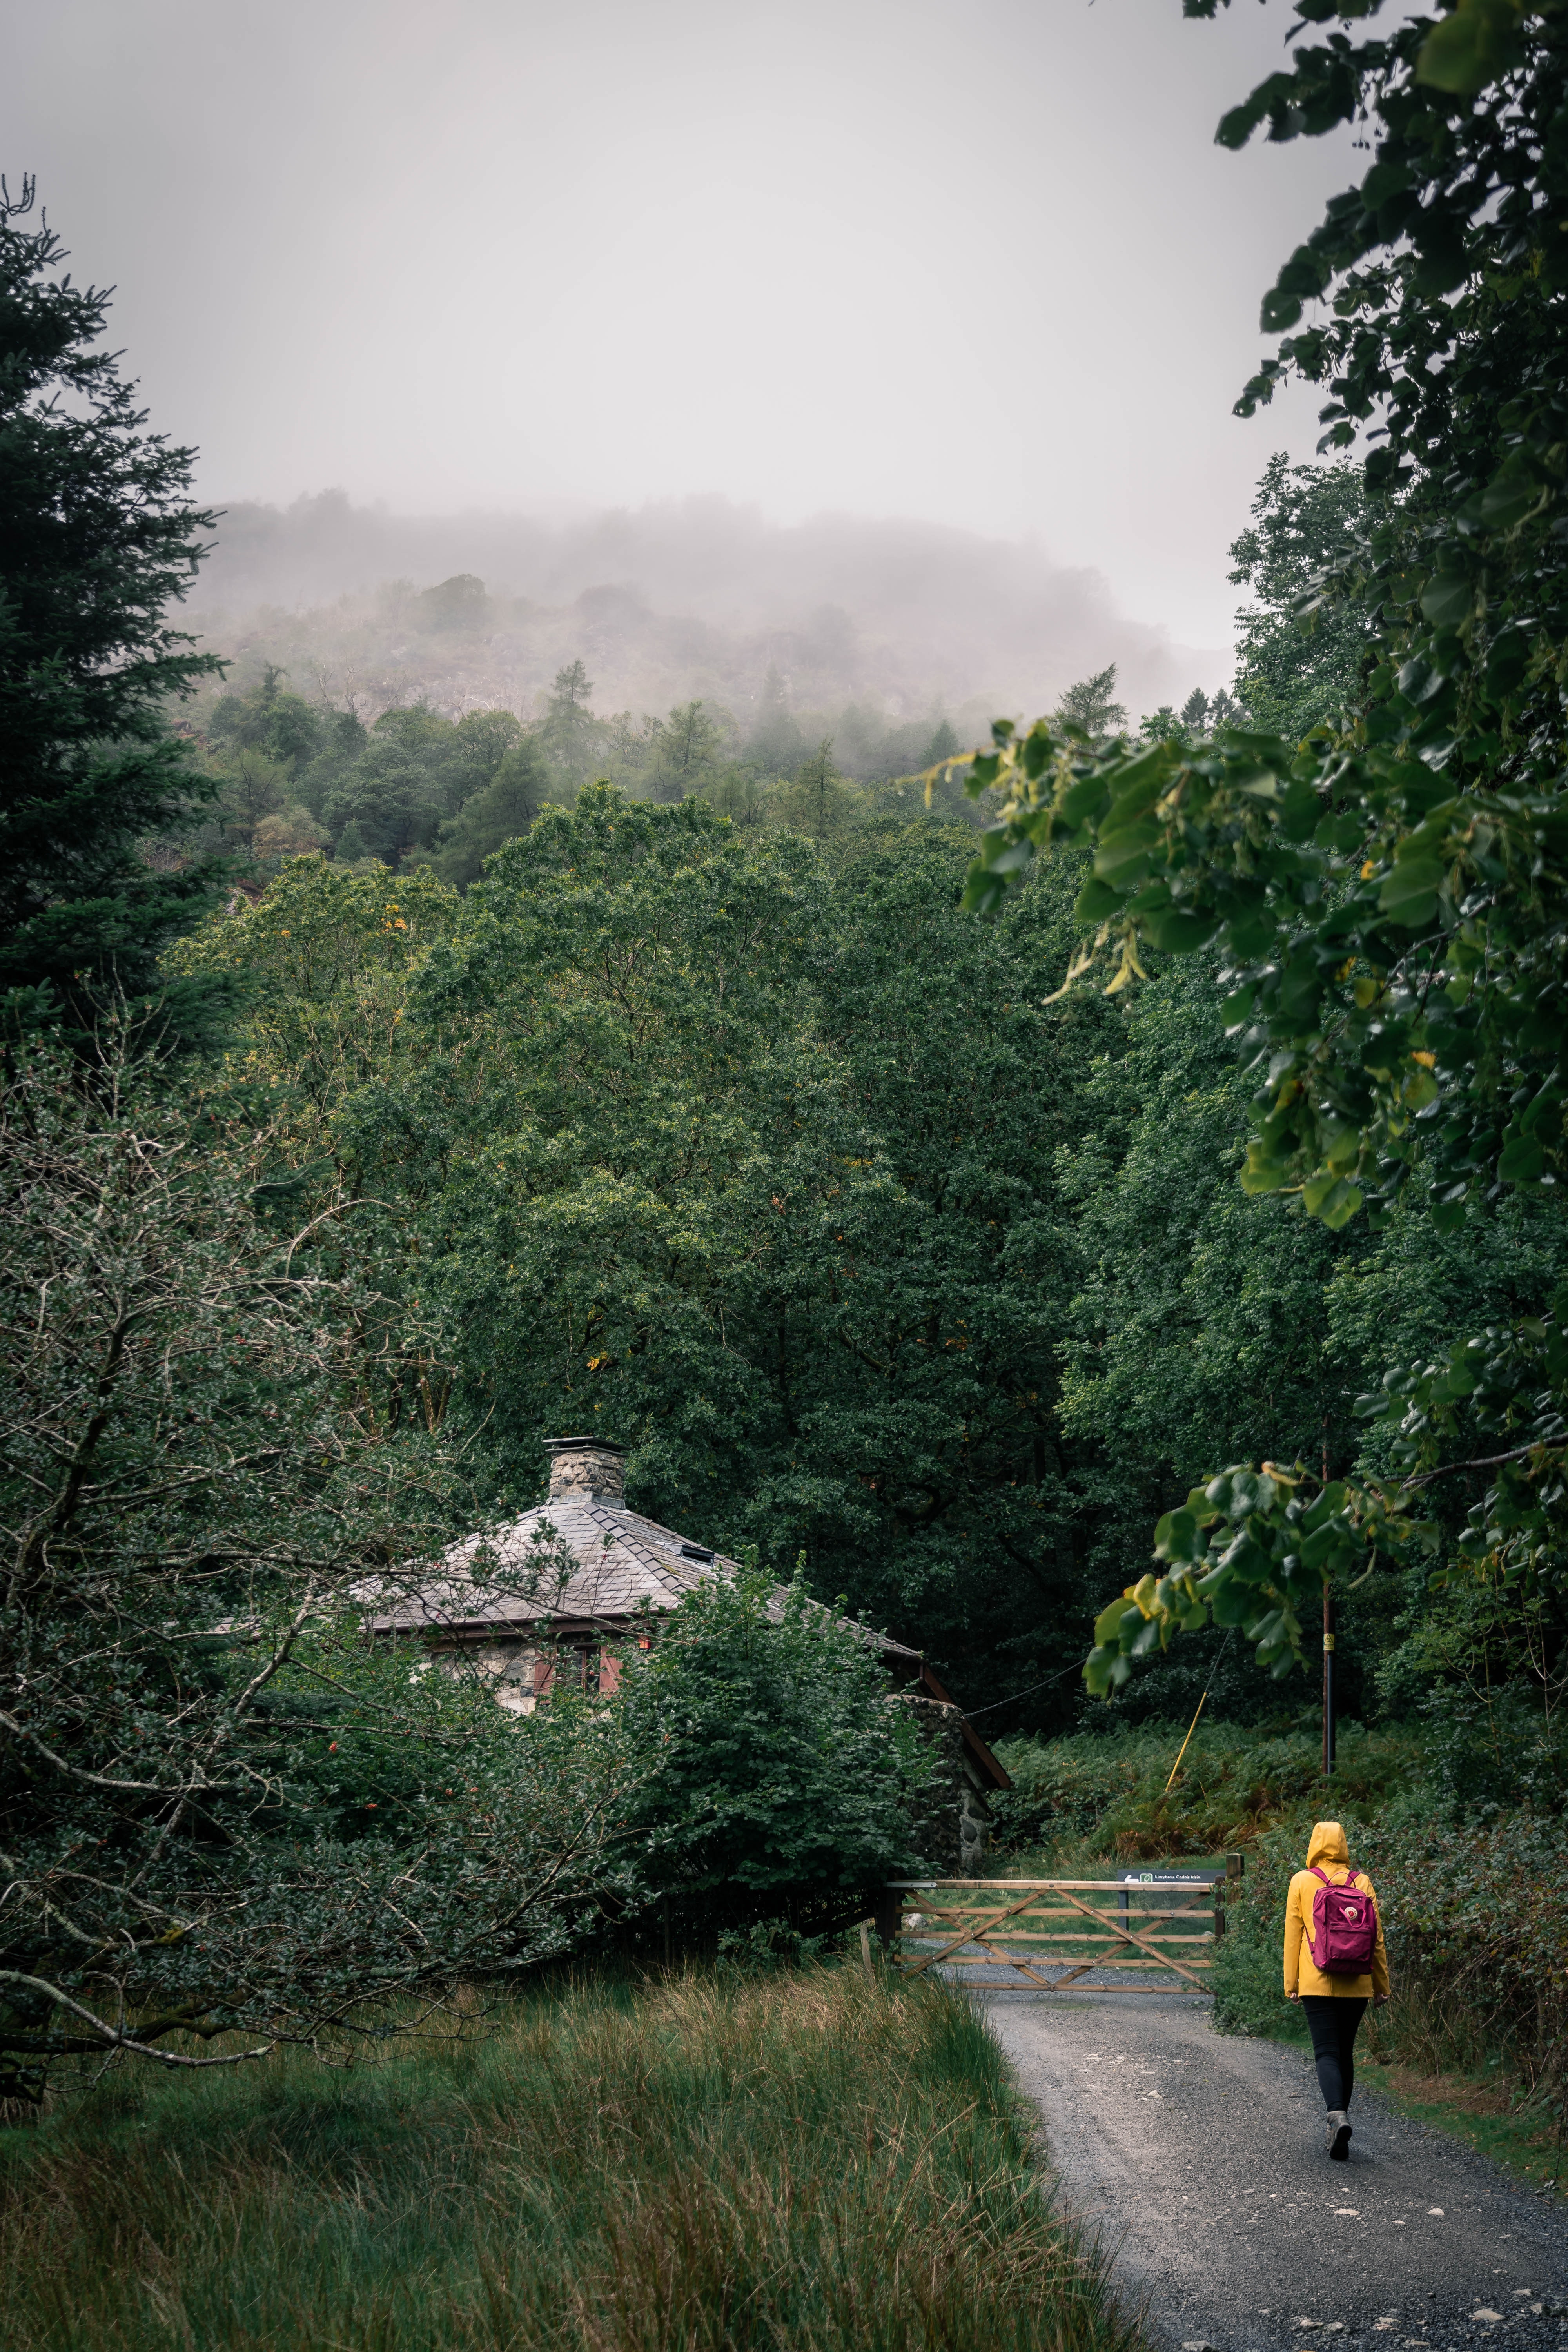
nature, sky, tree, atmospheric phenomenon, vegetation, green, natural environment, wilderness, forest, cloud, mountain, road, biome, leaf, morning, trail, botany, woody plant, national park, infrastructure, landscape, hill, plant, photography, mountain range, recreation, tourism, vacation, hill station, jungle, rainforest, state park, adventure, river, mist, park, lake, old growth forest